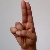
The image shows a hand gesture representing the letter 'U' in Indian Sign Language.